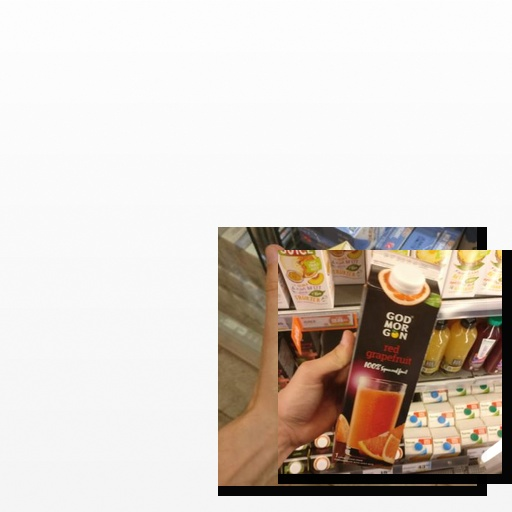
Food items: red_grapefruit_juice, vanilla_yogurt